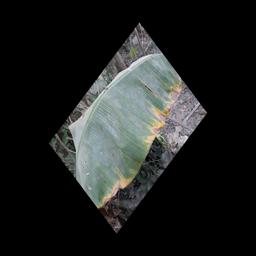
Label: POTASSIUM DEFICIENCY